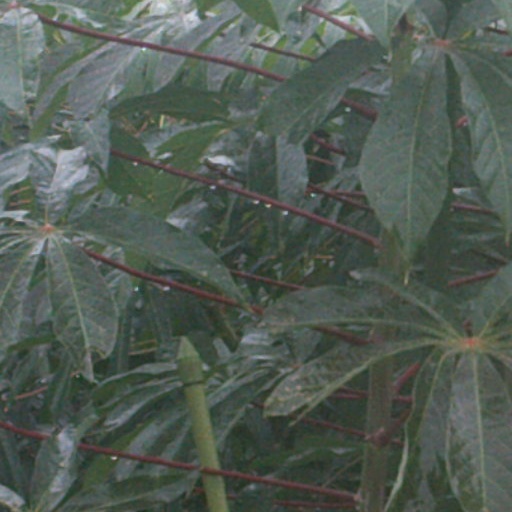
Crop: cassava